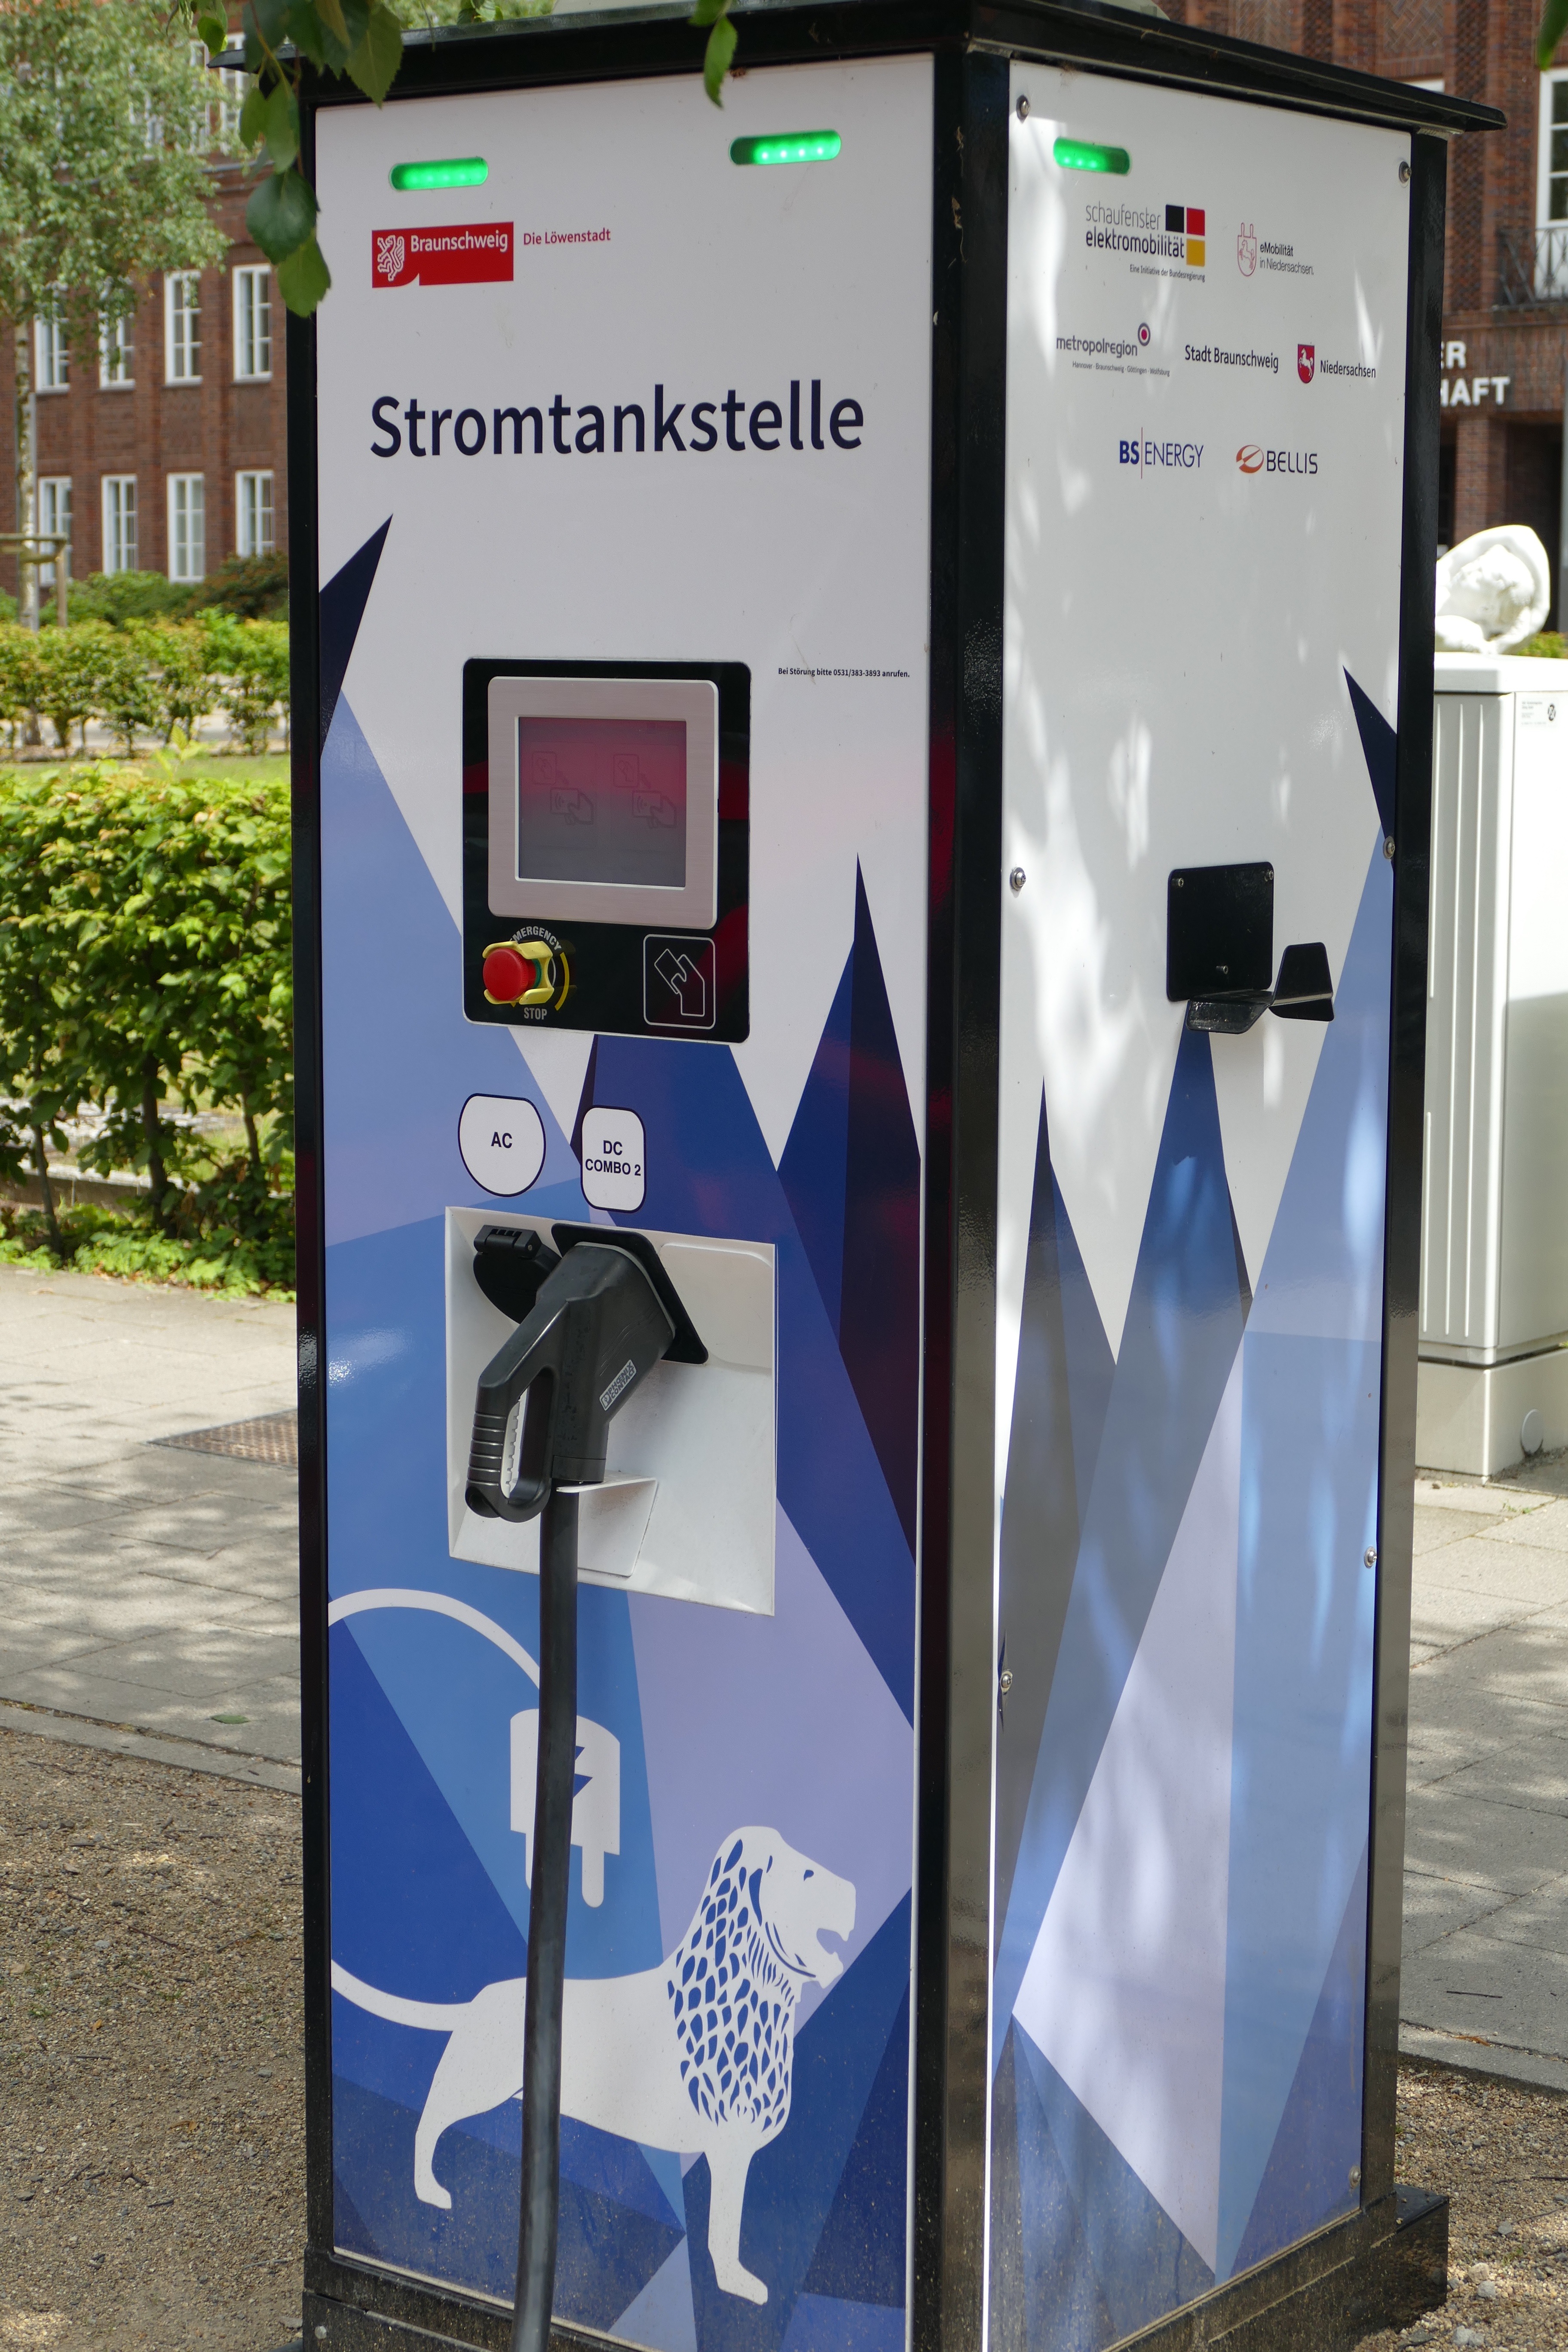
advertising, machine, electricity, energy, gas pump, kiosk, payphone, environmental protection, electric car, ecologically, power cable, petrol stations, power source, public toilet, e car, outdoor structure